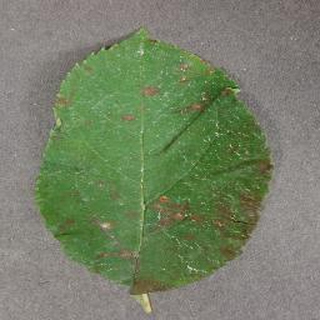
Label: apple_cedar_apple_rust